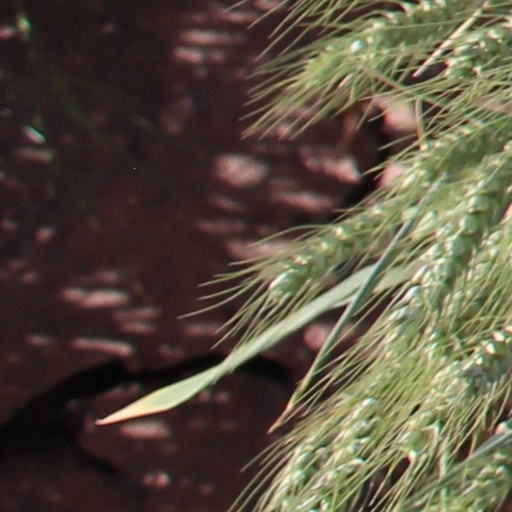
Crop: wheat